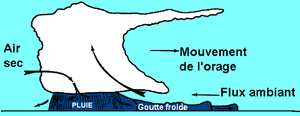
Formation d'une goutte froide sous un orage par la rafale descendante
Une ligne de flanc est une zone de cumulus congestus ou de petits cumulonimbus qui marquent une zone d'ascendances généralisées à l'avant de gros orages. Ces lignes de flanc se produisent en général à proximité d'orages supercellulaires ou de gros orages multicellulaires.
Un épisode méditerranéen est un phénomène météorologique particulier du pourtour méditerranéen, producteur d'intenses phénomènes orageux, et en particulier de fortes lames d'eau convectives. On peut même parler d'une séquence orageuse singulière, pendant laquelle une série d'organisations orageuses plus ou moins sévères se succèdent sur une zone donnée pendant 12 à 36 h, avec des cumuls de pluies journaliers très importants, souvent égaux à quatre ou six mois de pluies en seulement 12 ou 36 h. Dans les épisodes les plus violents, on peut même arriver à l'équivalent d'une année de pluie en seulement 24 h.
Une goutte froide ou goutte d’air froid désigne en météorologie un volume limité d’air froid qui est représenté, sur une carte météorologique, entouré d'isothermes fermés. On parle également de dôme froid ou dôme d'air froid bien que ces deux termes soient plus généraux et puissent s'appliquer à des masses froides capturées sous de l'air plus chaud ou de la poche d'air froid dans une dépression en occlusion.
Un front de rafales est la limite entre l'air froid sortant d'un orage et l'environnement. On rencontre à cet endroit une saute de vent et un refroidissement similaire à un front froid mais sur une région peu étendue horizontalement, dite de méso-échelle. Les fronts de rafales sont le résultat du courant descendant du nuage à la suite de la descente des précipitations et d'air plus frais et sec des niveaux moyens.
Un anticyclone est une zone fermée de hautes pressions atmosphériques relativement à celles du voisinage. C'est le système inverse d'un cyclone, d'où son nom.